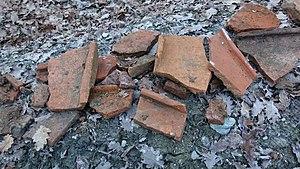
La tuilerie romaine des Bois de Chancy Русский: Древнеримская мастерская по производству кровельной плитки в Шанси, кантон Женева. Археологические раскопки.
La tuilerie romaine des Bois de Chancy est un site archéologique situé sur le territoire de la commune genevoise de Chancy, en Suisse.